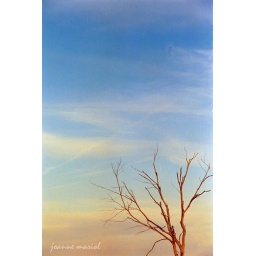
bare tree in summer